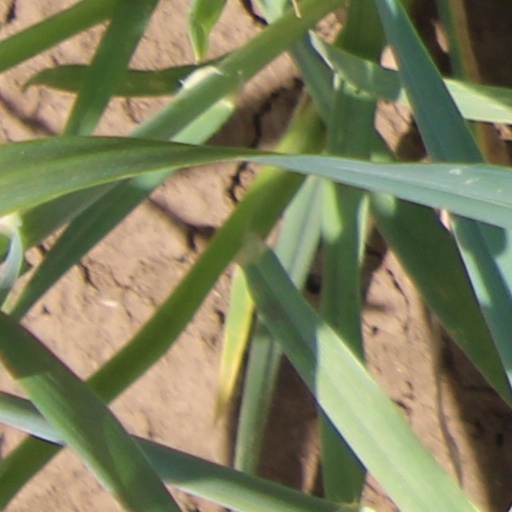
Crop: wheat